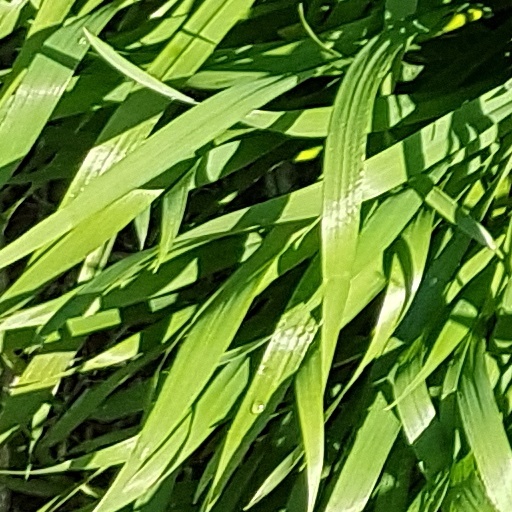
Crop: wheat